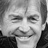
Emotion: happy